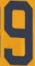
Number: 9